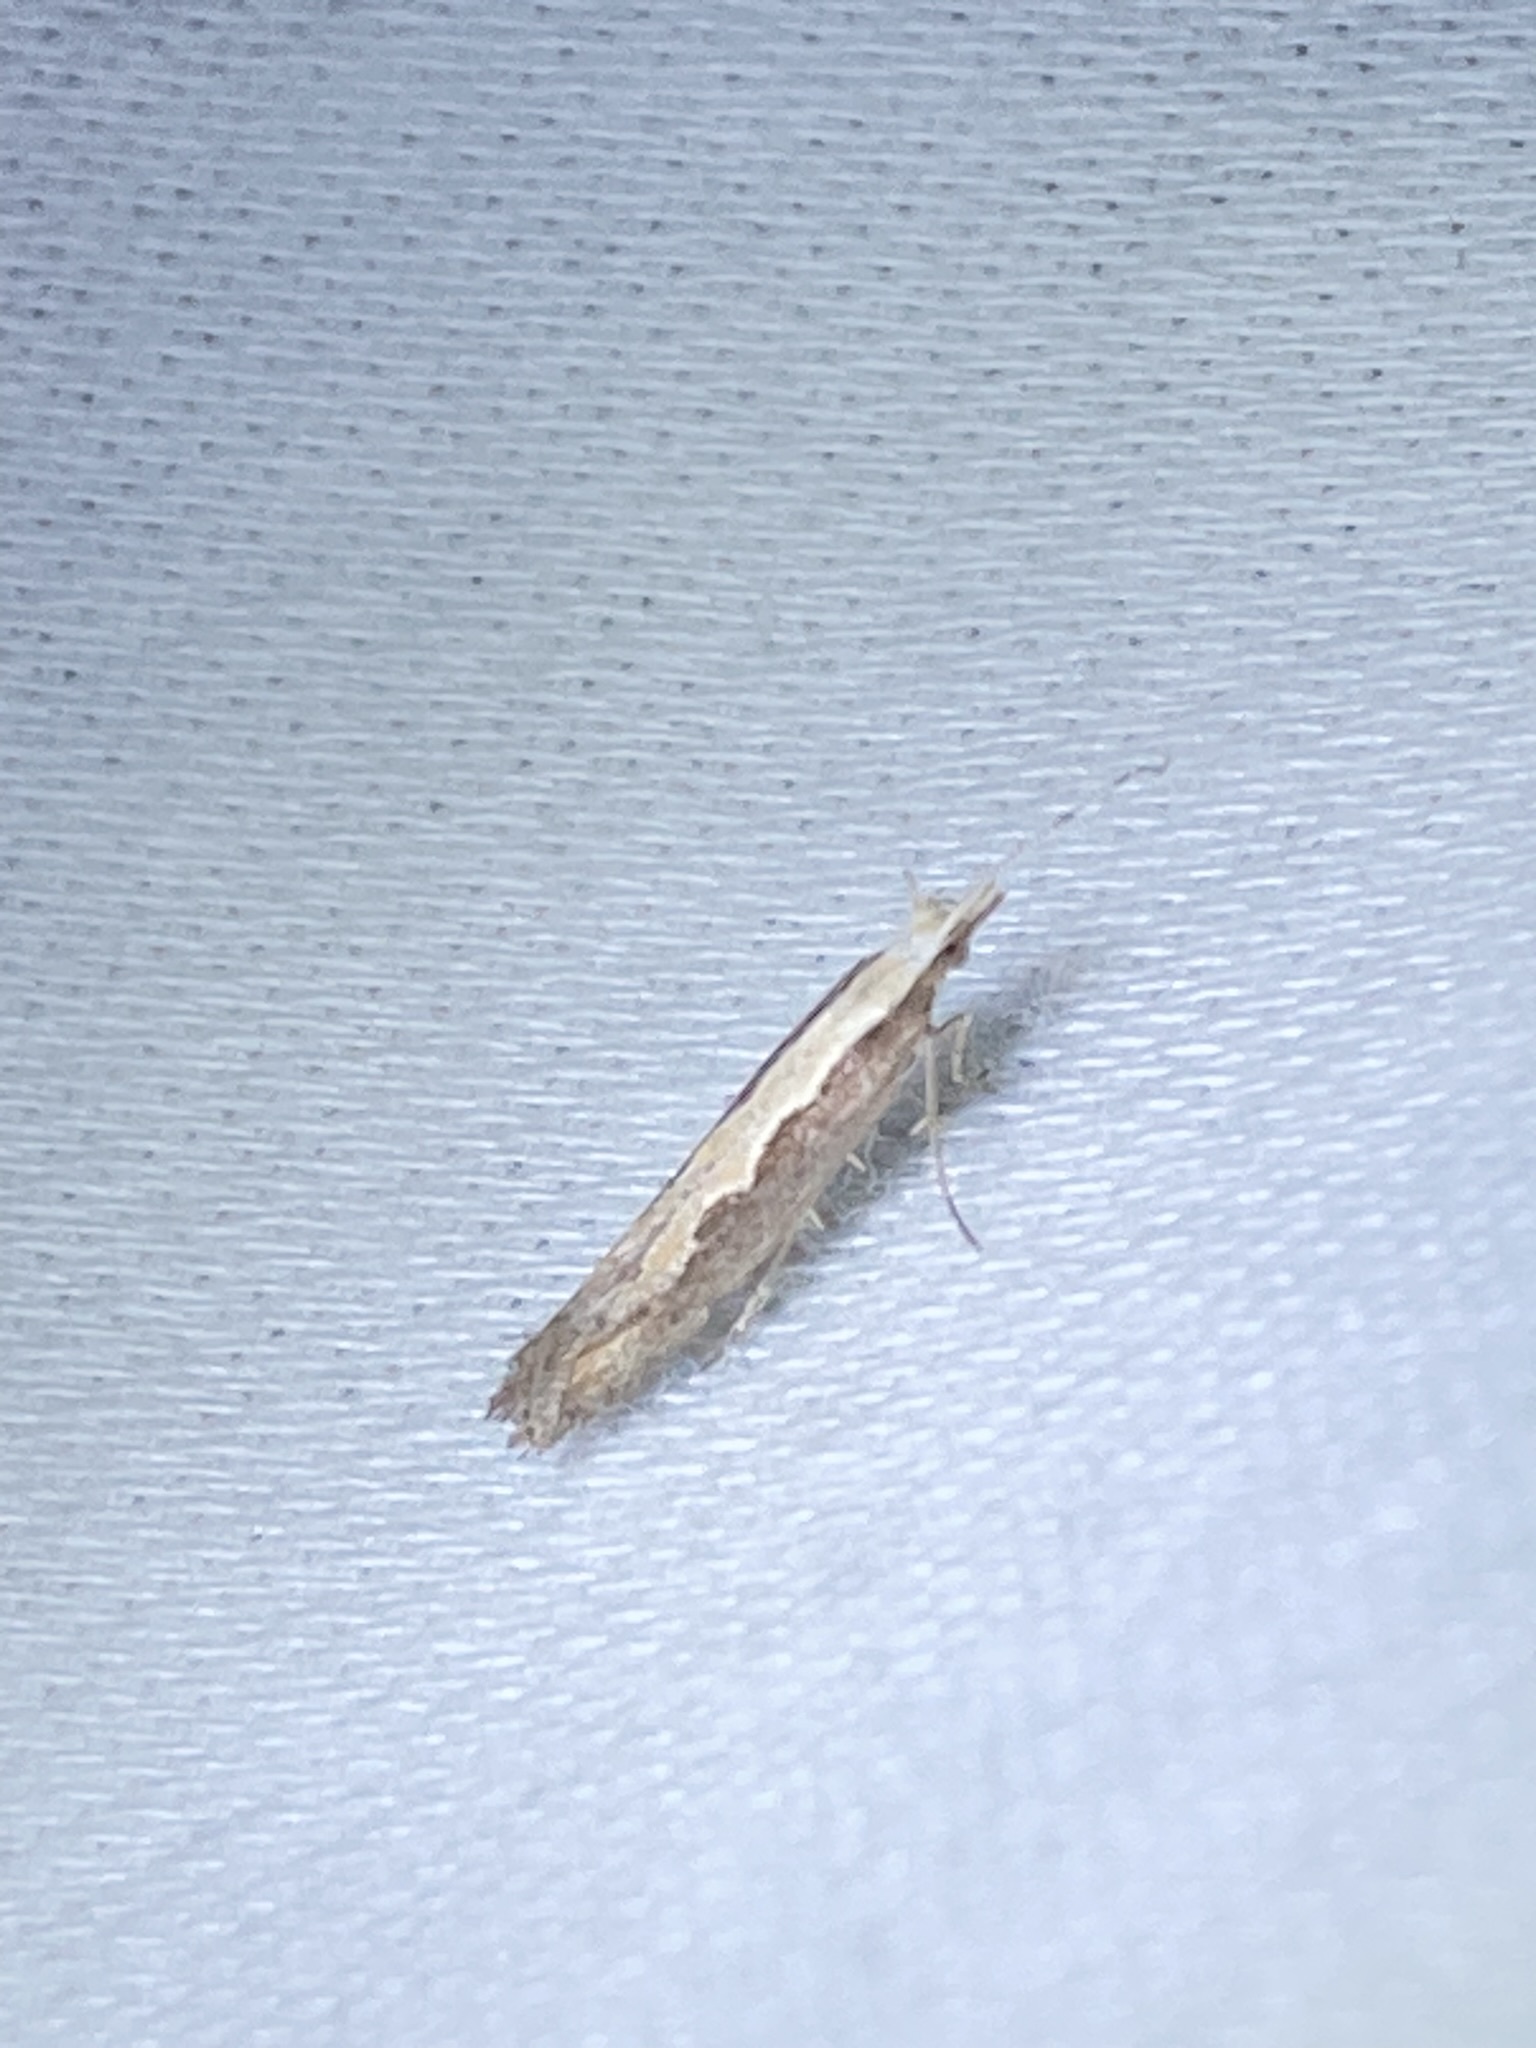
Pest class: diamondback_moth